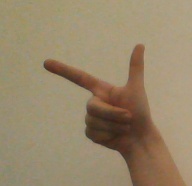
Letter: yaa